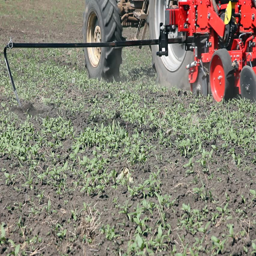
farmer sowing corn and spraying against weeds on a field